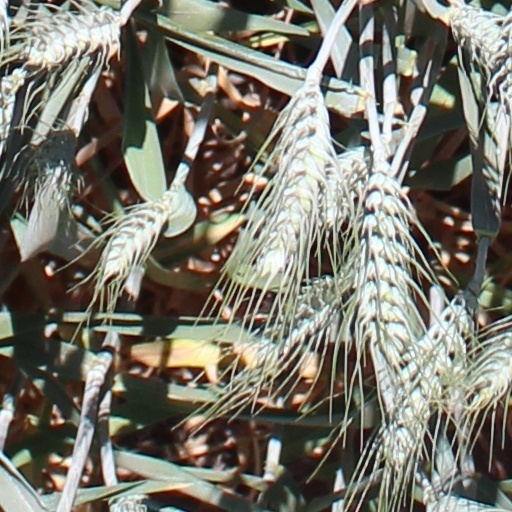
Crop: wheat